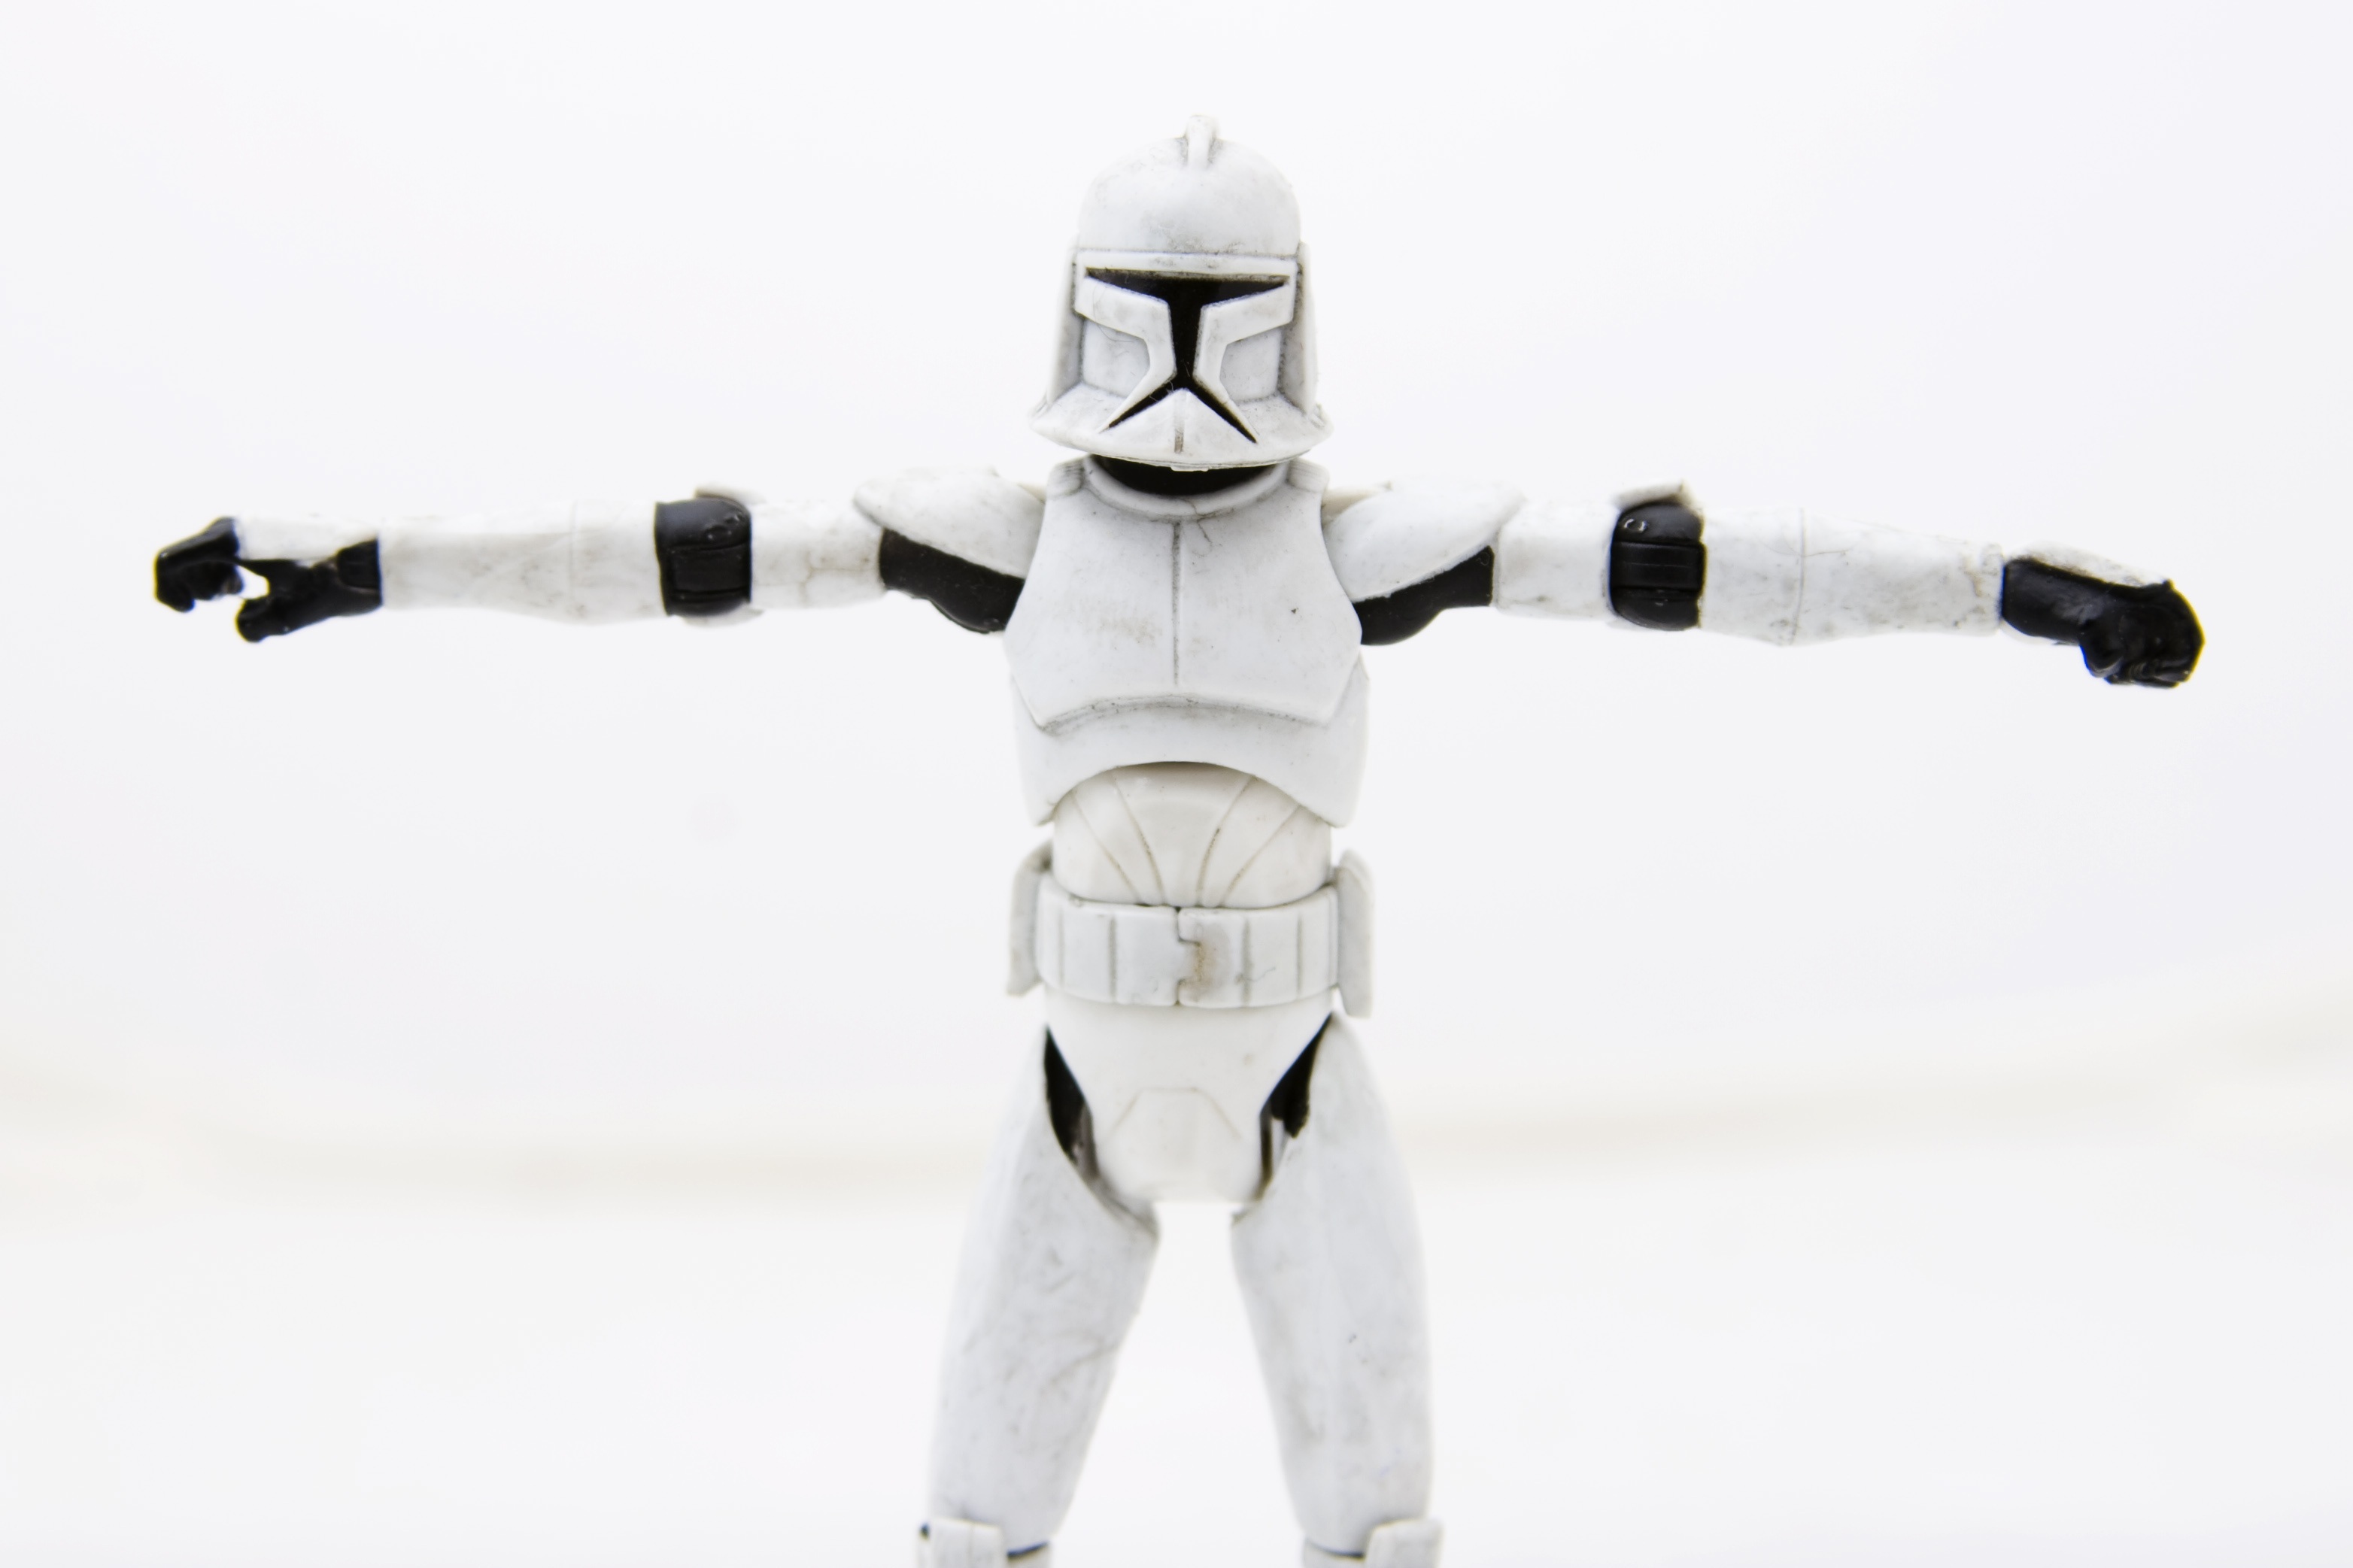
white, star, soldier, machine, toy, tech, star wars, video, figurine, robot, action figure, warrior, the war, star trooper